Aerfer Sagittario 2

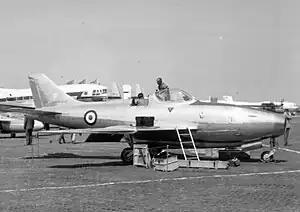
Sagittario 2 "MM560" in Italian Air Force markings at the 1957 Paris Air Salon

The Aerfer Sagittario 2 (Italian for "sagittarius") was a prototype all-metal single-seat lightweight fighter aircraft built in Italy by Aerfer, intended to serve as an interceptor or light tactical support aircraft. First flown in 1956, it became the first Italian aircraft to break the sound barrier in controlled flight when it reached Mach 1.1 during a dive from 13,725 m (45,000 ft).